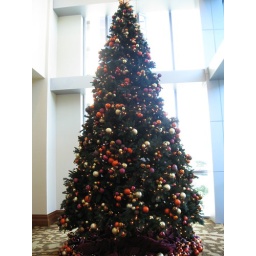
Christmas Tree in 2nd floor lounge area of Omni Fort Worth Hotel